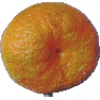
Label: mandarine